William Campbell of Tullichewan

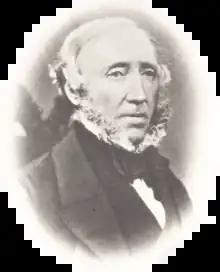
from Memoirs and portraits of one hundred Glasgow men

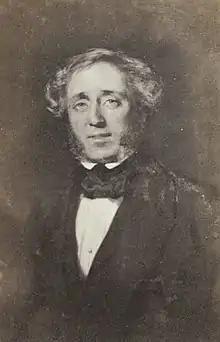
William Campbell of Tullichewan by Thomas Annan after Sir Daniel Macnee

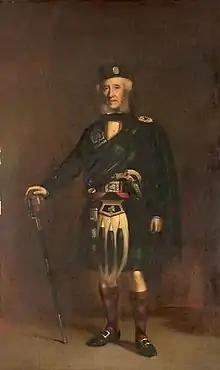
William Campbell of Tullichewan by Underhill

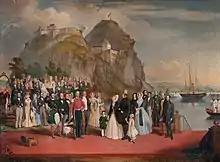
Landing of Queen Victoria at Dumbarton by James Hope Stewart

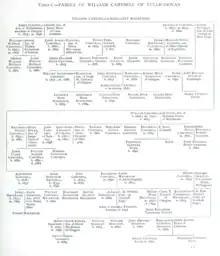
William Campbell of Tullichewan family tree

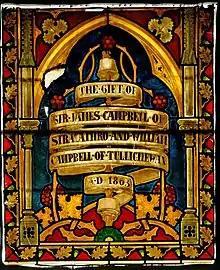
Stained glass window below a picture of Joseph in Glasgow Cathedral gifted by the Campbells

William Campbell (1793––1864) was a Scottish draper, businessman and philanthropist. With his brother, James, he formed company called "J. & W. Campbell & Co., General Warehousemen." The company grew over many years and formed an international business. Having made his fortune William bought Tullichewan Castle, and continued to work while giving generously to philanthropic projects.